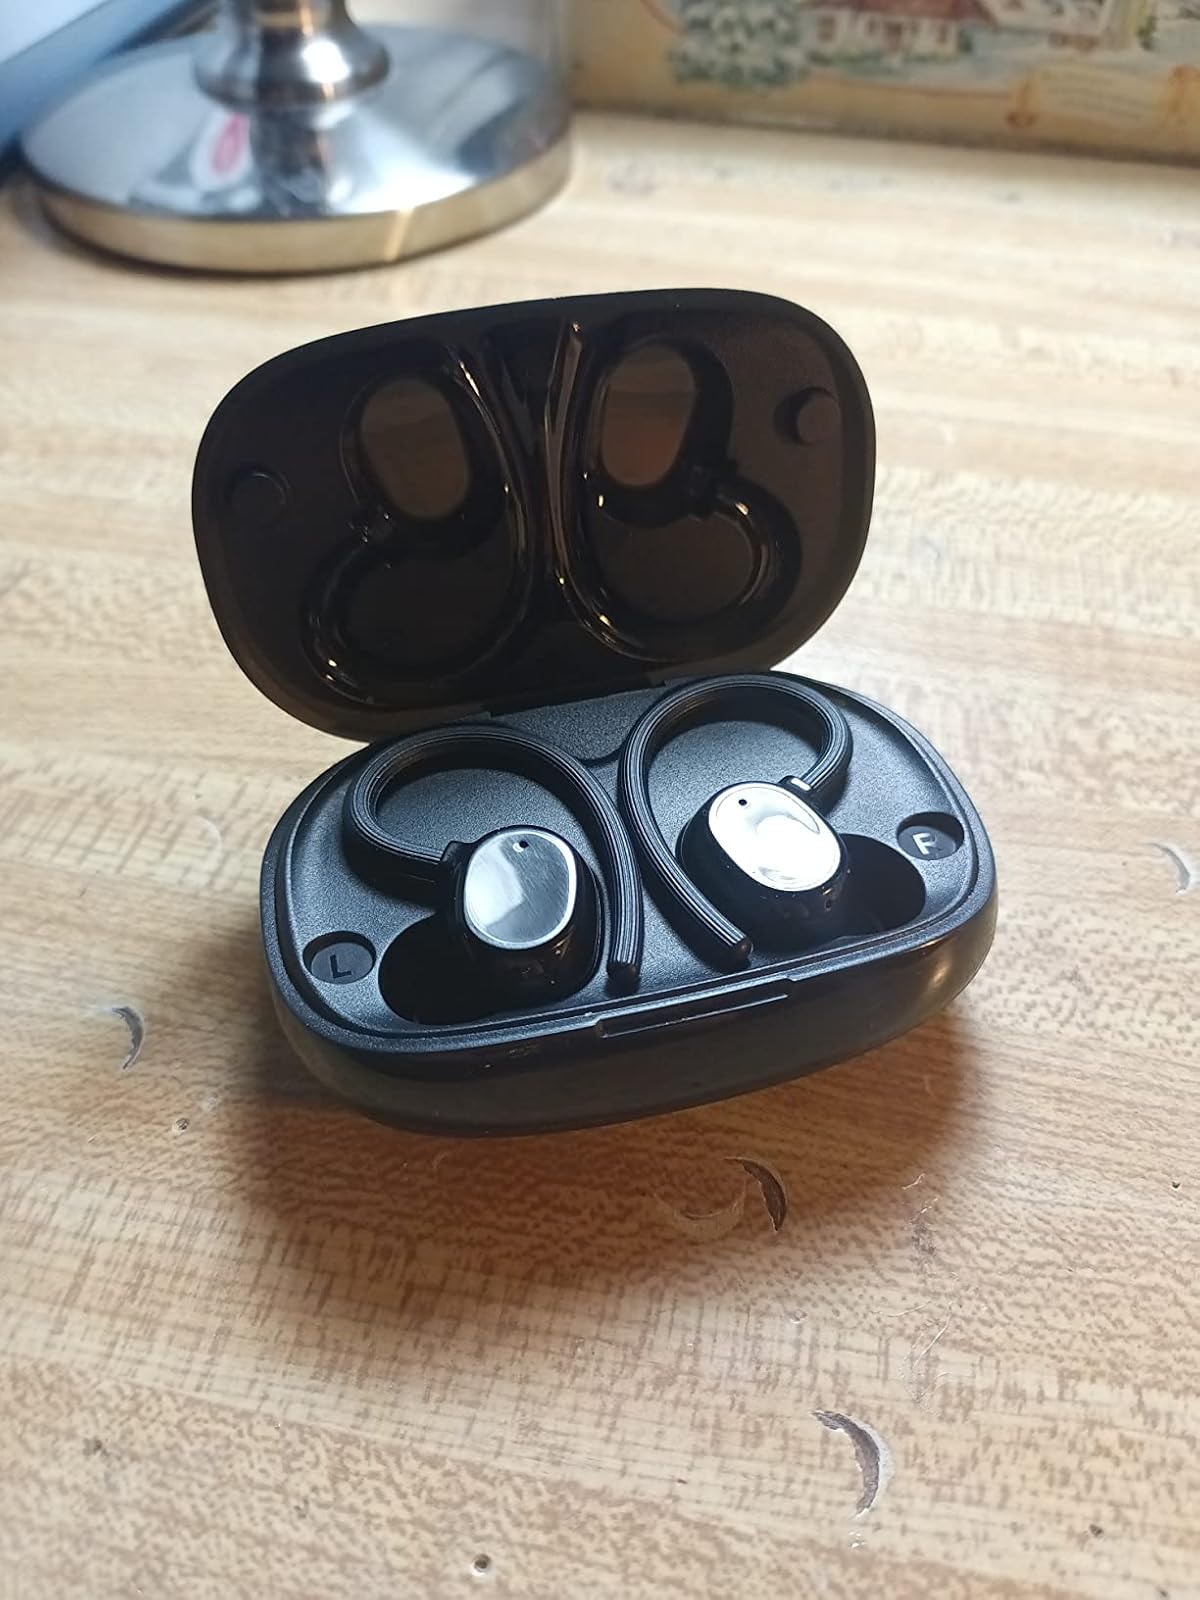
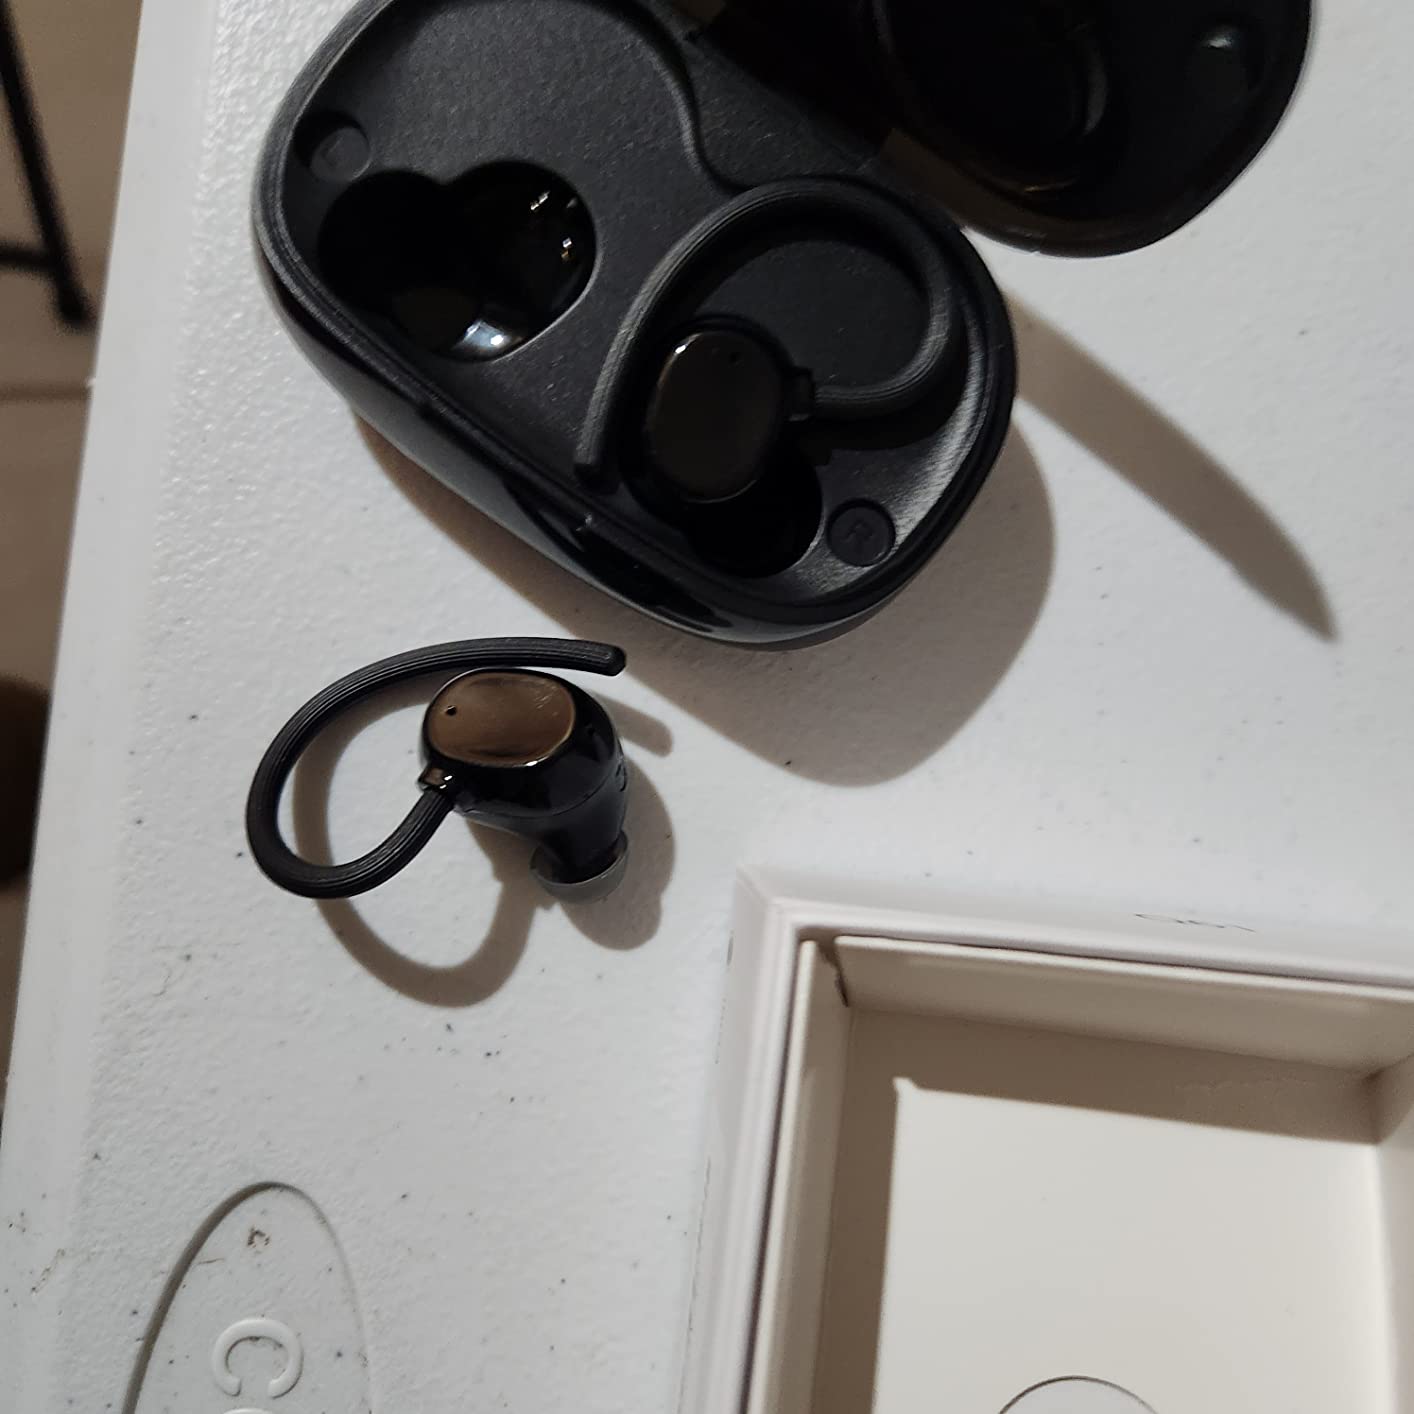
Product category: earbuds
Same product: yes